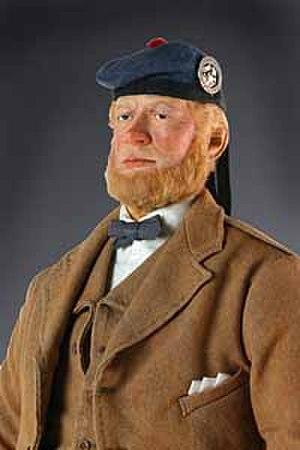
Le Livre des snobs, par l'un d'entre eux est un ouvrage de William Makepeace Thackeray, écrivain anglais de l'époque victorienne, publié en 1848. Le livre reprend une série d'articles hebdomadaires parus dans Punch sous le titre « The Snobs of England, By One of Themselves », œuvre pseudonymique dont le personnage principal s'appelle Snob. Il s'agit donc des confessions ou des mémoires d'un snob.